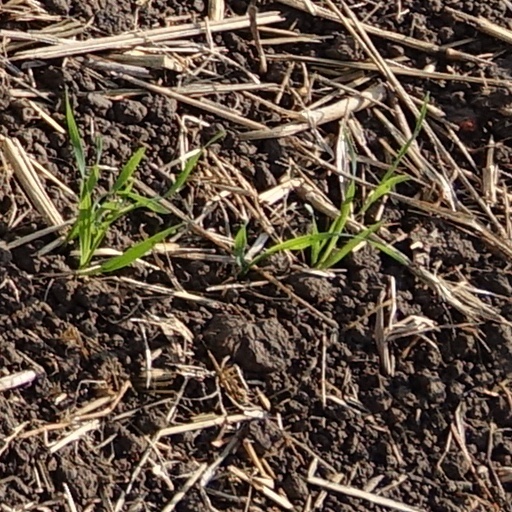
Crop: wheat